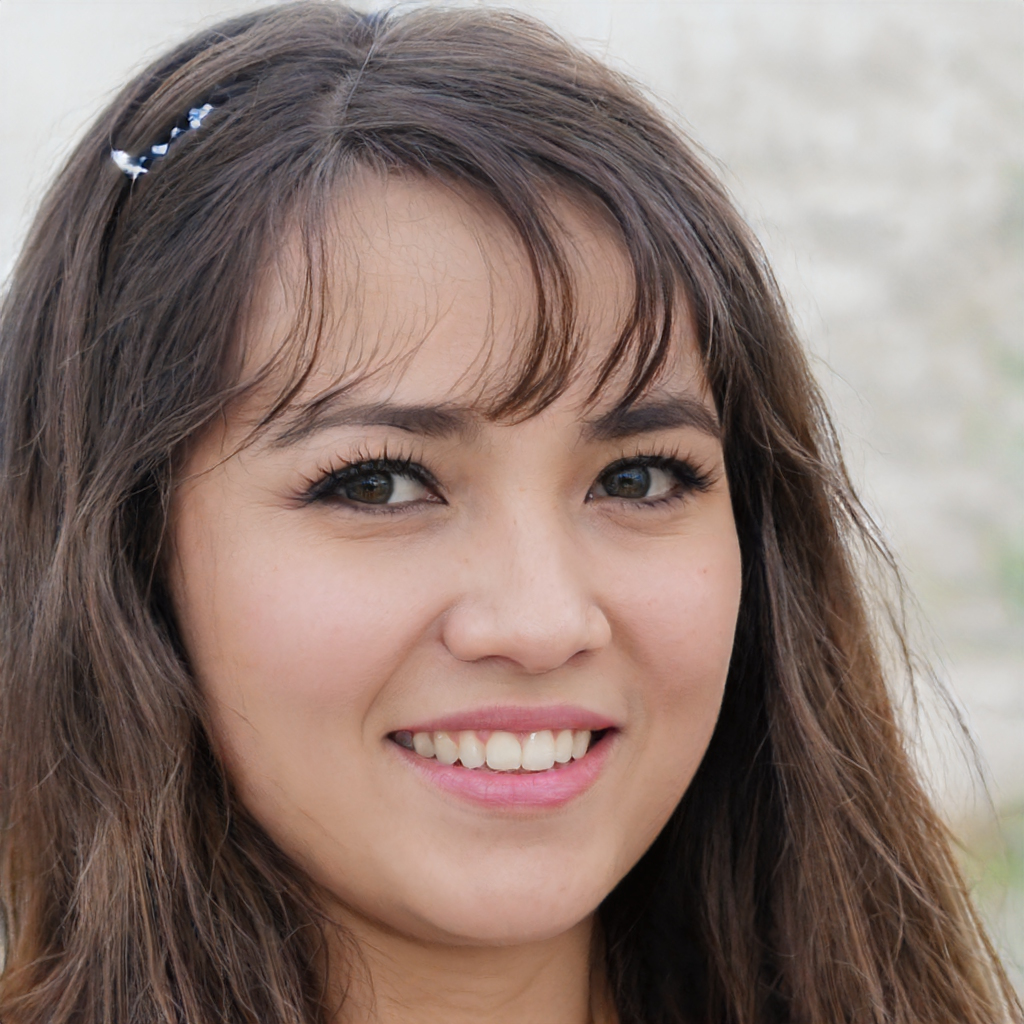
Portrait style: Real Portrait